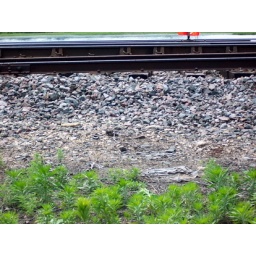
I keep loosing the bird in this picture. Only her black neck stripes stood out.